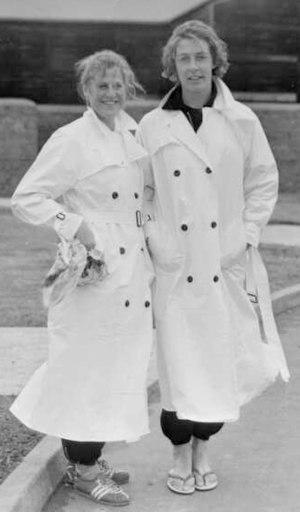
Valerie Young est une athlète néo-zélandaise, spécialiste du lancer du poids et du lancer du disque.